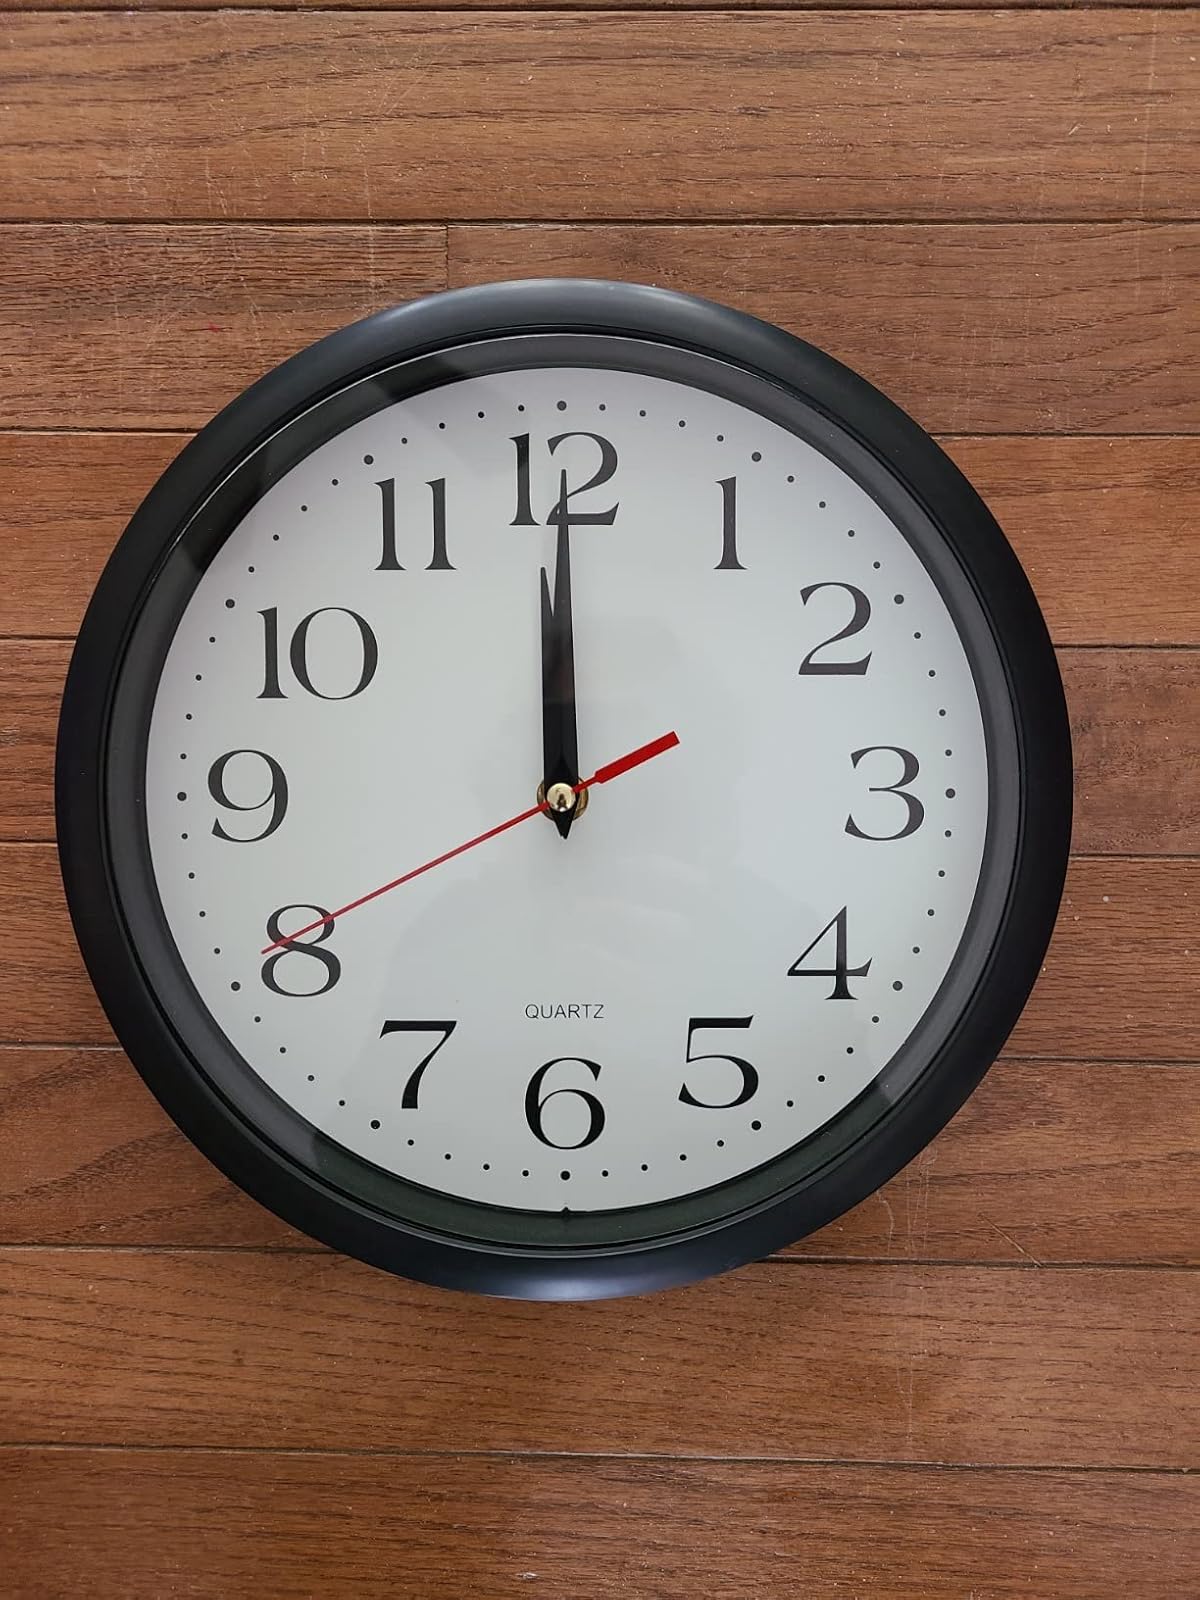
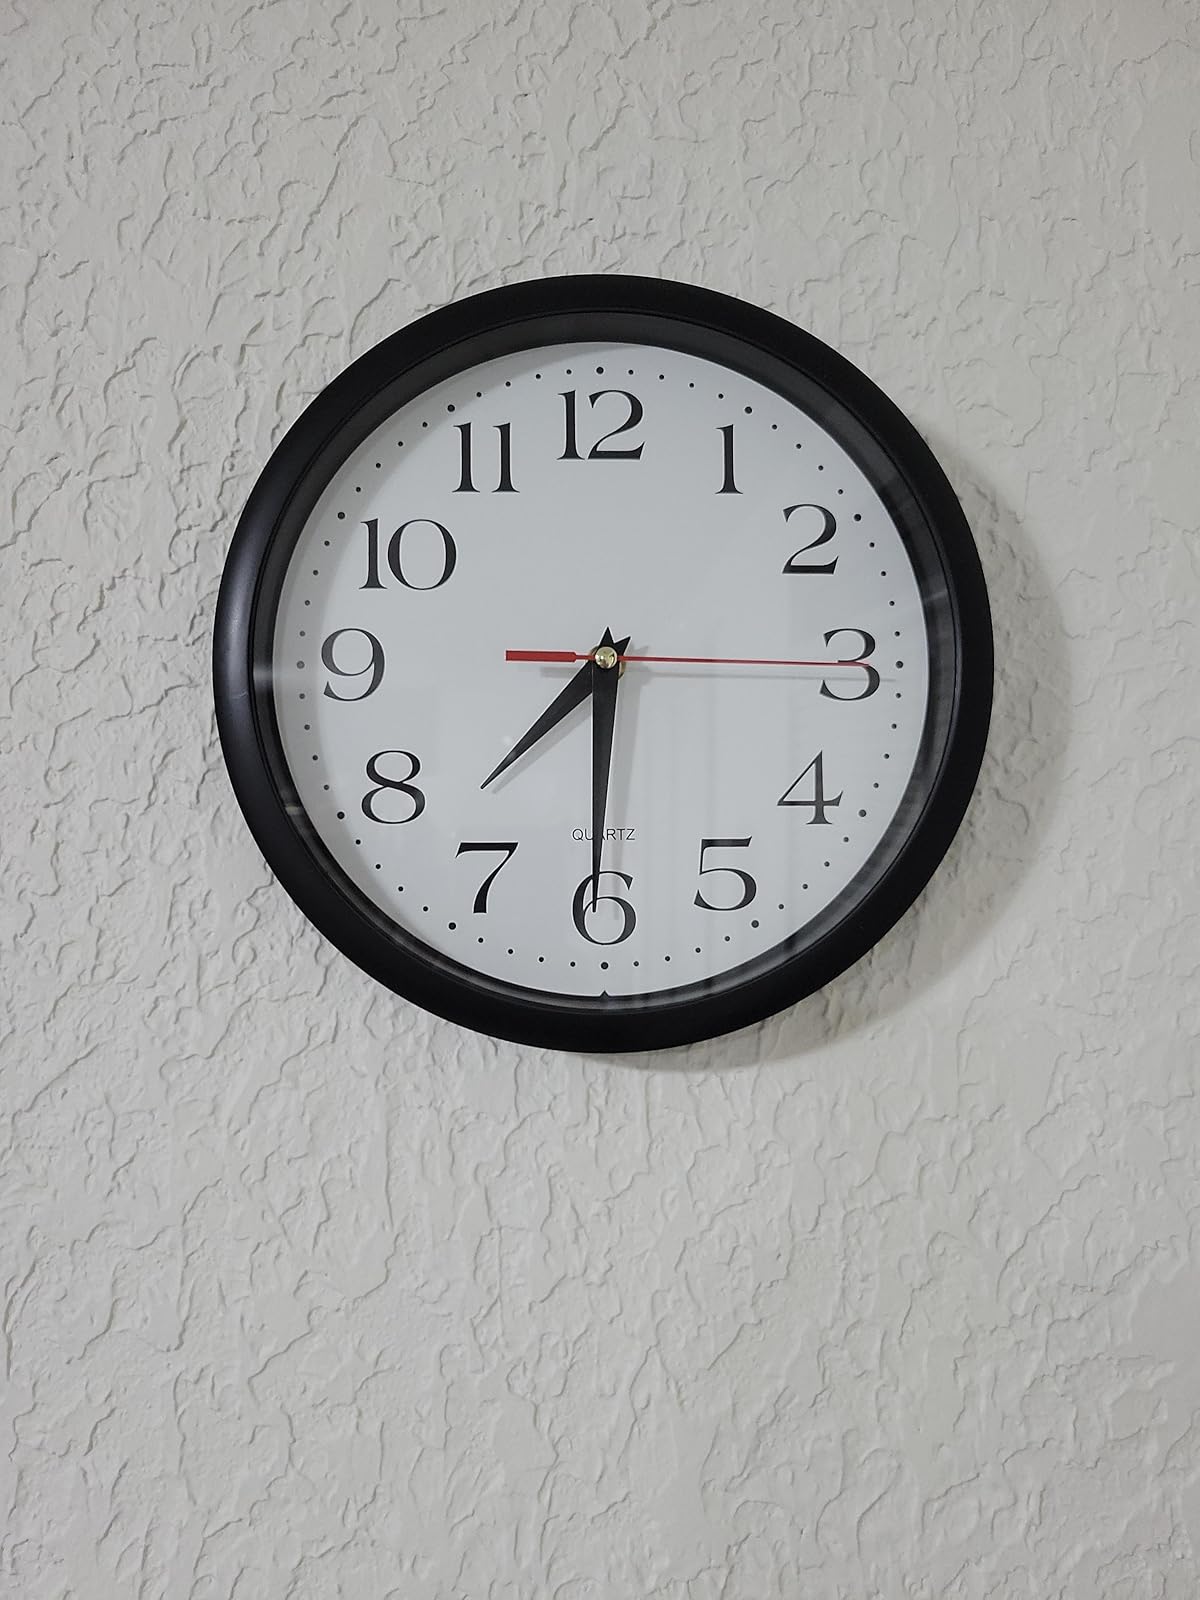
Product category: clock
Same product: yes